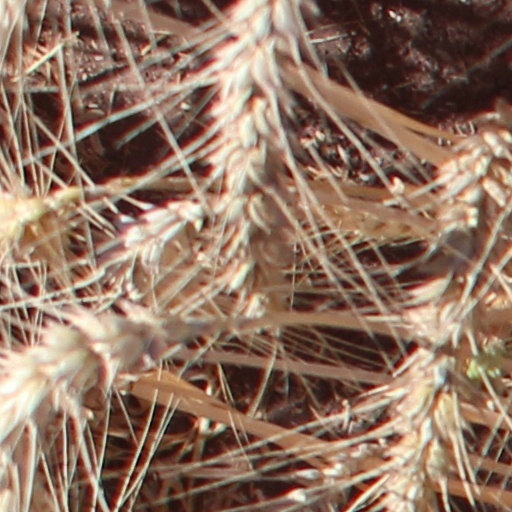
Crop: wheat